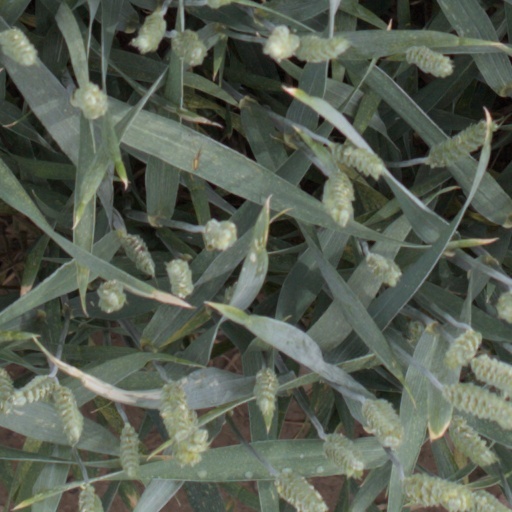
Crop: wheat